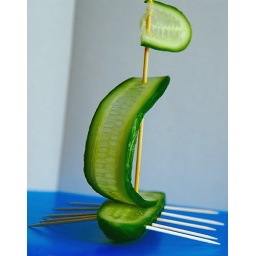
cucumber boat in the paper sea